Adrien Niyonshuti

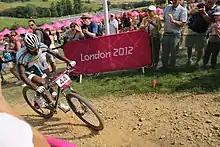
Niyonshuti at the 2012 Summer Olympics

Adrien Niyonshuti (born 2 January 1987) is a Rwandan former professional bicycle racer, who rode professionally for from 2009 to 2017. In 2021, he worked as a directeur sportif for UCI Continental team . In 2023, he will be leading the Benin National Cycling team to prepare for the UCI Championships to be held on the continent in 2025.